Consider the Source (web series)

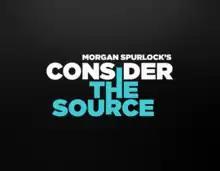

Consider the Source is a 2015 Canadian-American web series directed by Brent Hodge and produced by Morgan Spurlock, produced through Spurlock's company Warrior Poets, Hodgee Films and Disney's Maker Studios. "Consider the Source" examines the everyday consumer products used by the public, such as gas or water, and the journeys that those products take to get from the factories and fields to store shelves and homes. The series was released on the YouTube channel "SMARTish". After Maker Studios dissolved, the web series was removed from Disney's lineup.